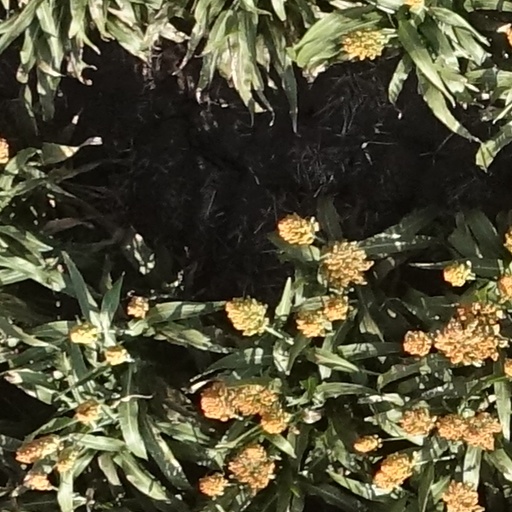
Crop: sorghum